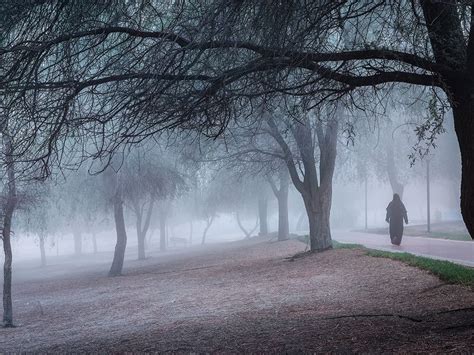
Weather: foggy or hazy